Unemployment in South Korea

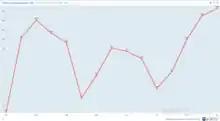
The OECD Youth Unemployment Rate in South Korea, 2001-2016

South Korea is at the top of the International Federation of Robotics (IFR)’s robot density list - 631 robots per 10,000 employees. For example, Lotte Department Stores, one of the largest retailers in Korea, has recently built a technologically-driven counter service system, replacing sales staff. The automation of these jobs has driven workers to jobs that are not yet automated, making it extremely competitive to be hired. For jobs that do not require qualifications, such as basic hospitality jobs, there could be one availability for 4500 applicants.